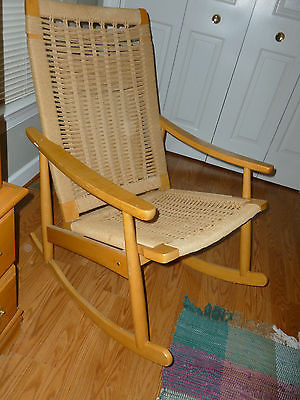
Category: chair